Shin-Kiryū Station

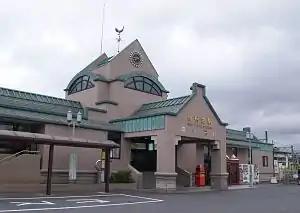
Shin-Kiryū Station in September 2011

is a passenger railway station on the Tōbu Kiryū Line in the city of Kiryū, Gunma, Japan, operated by the private railway operator Tōbu Railway.